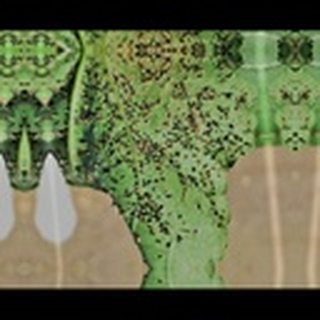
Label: cotton_aphids